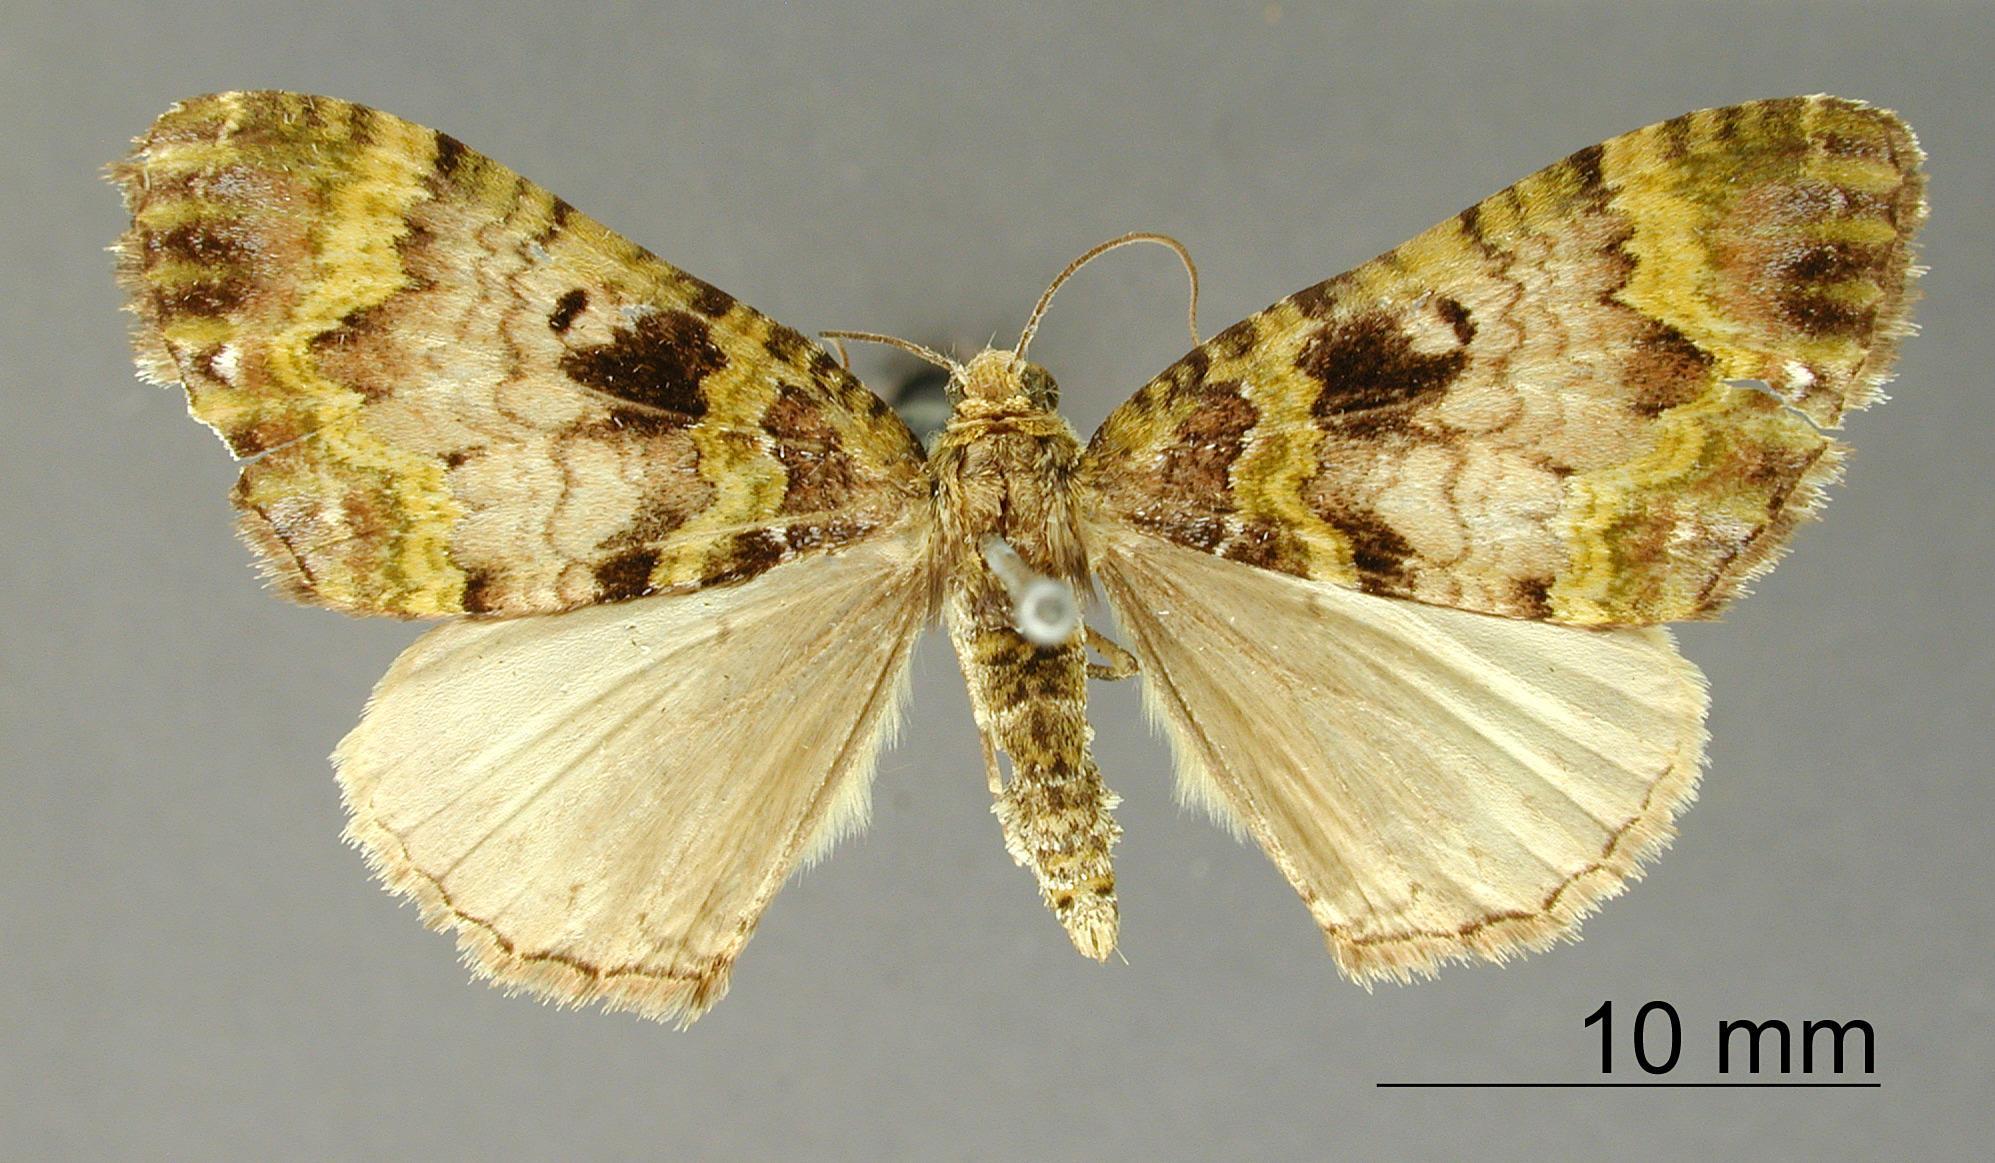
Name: Cidaria gustosa
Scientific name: Cidaria gustosa Dognin, 1893
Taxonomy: Animalia, Arthropoda, Insecta, Lepidoptera, Geometridae, Larentiinae
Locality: Environs de Loja, Ecuador